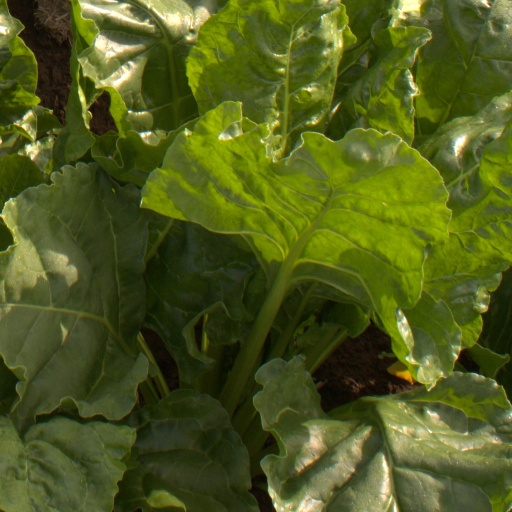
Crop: sugar beet